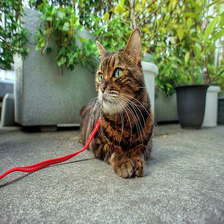
Species: cat
Breed: Bengal